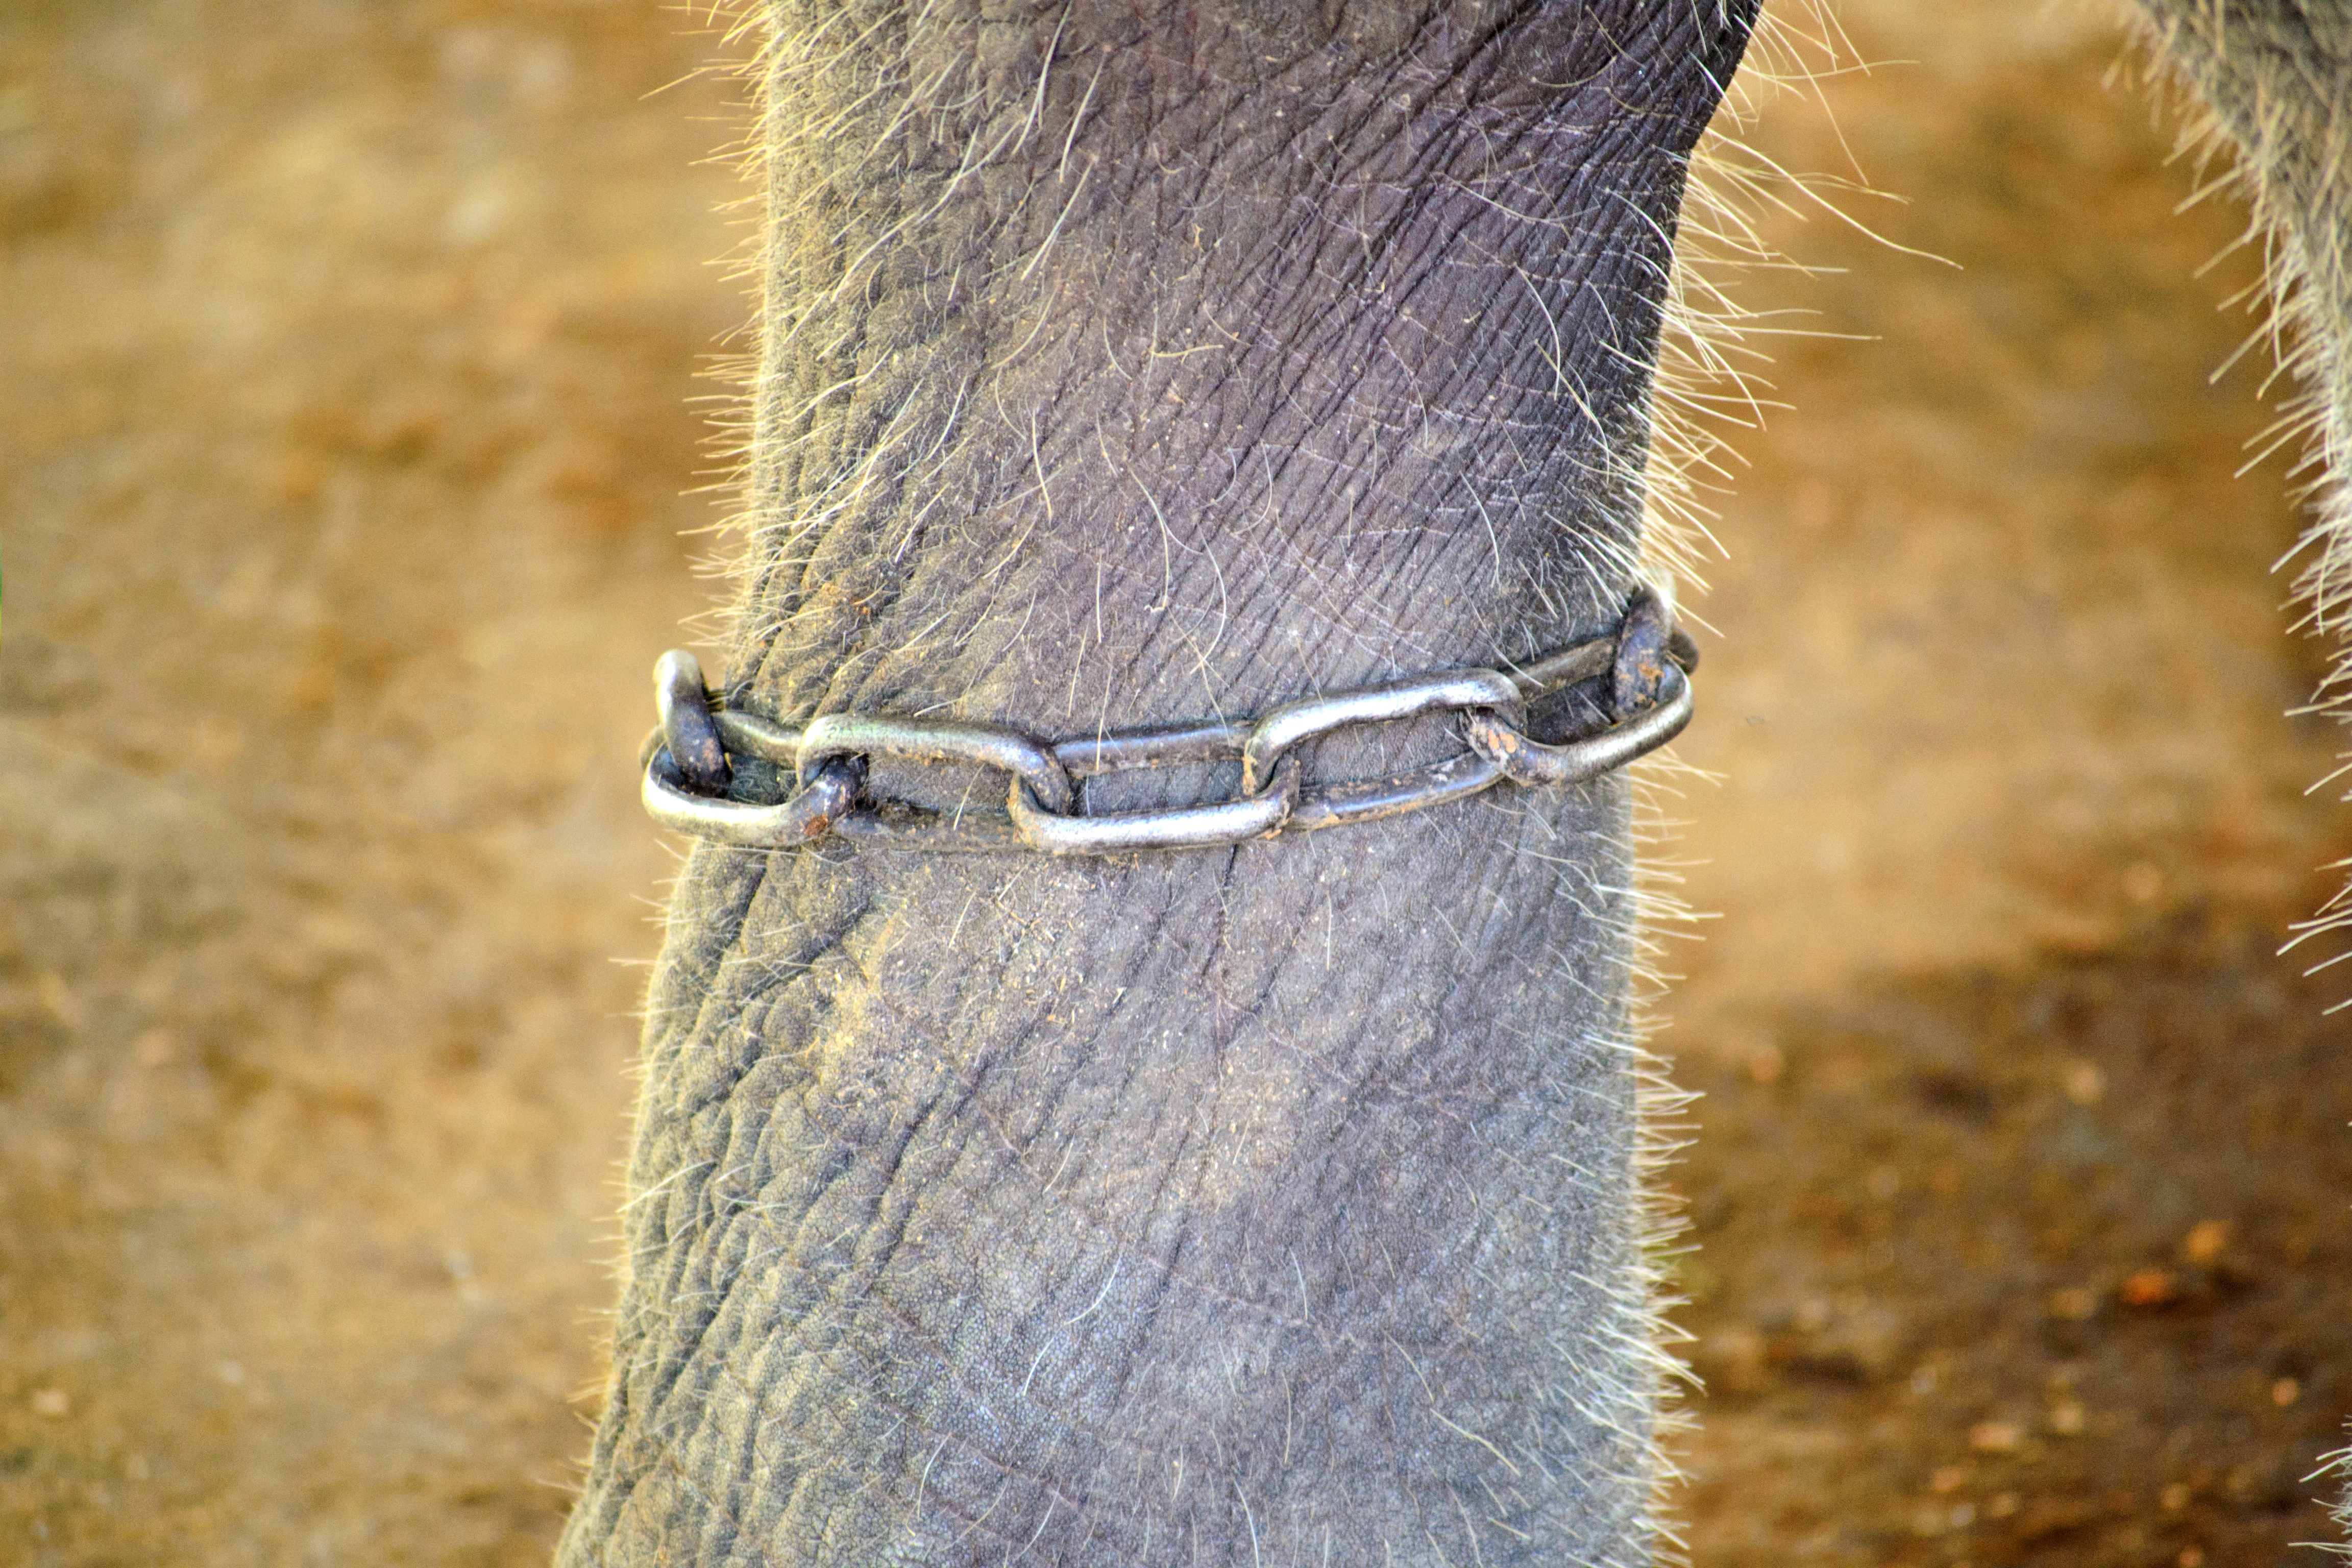
hand, chain, leg, fur, spring, horse, mammal, mane, close up, human body, footwear, beast, chained, sri lanka, ceylon, punishment, anger, halter, tough, metal chain, cuffs, jumbo, horse like mammal, pinnawala, elephant orphanage, elephant leg, stuburn